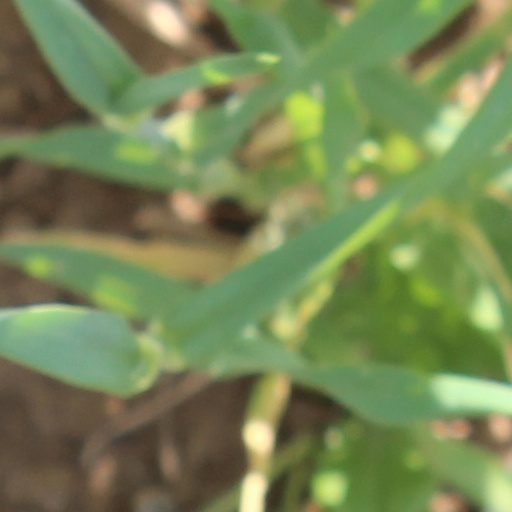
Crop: wheat